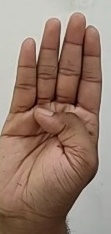
ASL sign: B